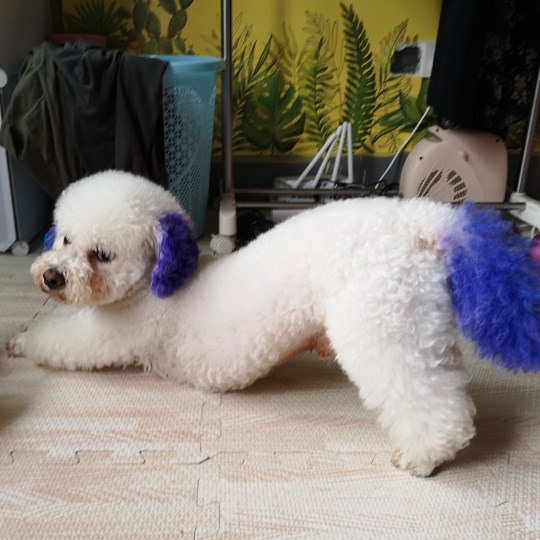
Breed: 3083-n000117-Bichon_Frise